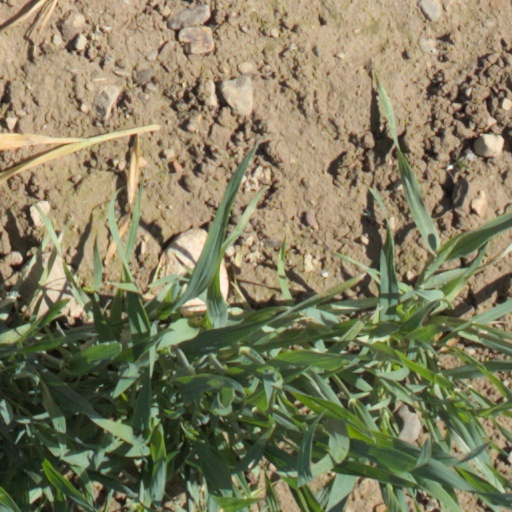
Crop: wheat